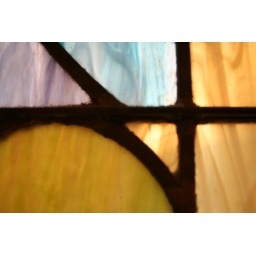
Stained glass window in the women's lavatory. St. Thomas Catholic Church.January 11, 2006